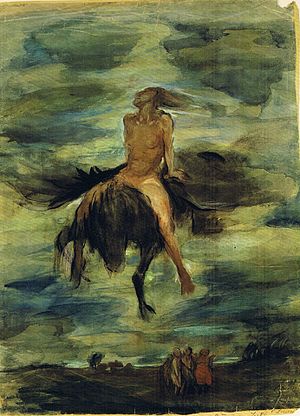
Clara Siewert / Opvækst og uddannelse
Heksens apoteose (Heksen på Pegasus)
Clara Siewert var en tysk symbolistisk kunstmaler, grafisk kunstner og skulptør, som var knyttet til kunstnergruppen Berliner Sezession.